Purple-edged copper

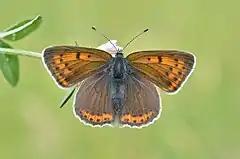
Female

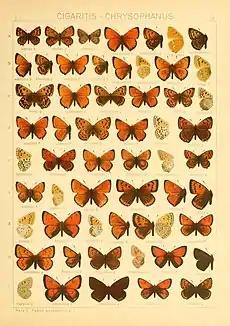
Seitz 76h, i

This species has one generation in June in northern and eastern Europe, two generations in May and then in July in southern Europe. Females lay eggs individually by June–July. Caterpillars feed on "Rumex" spp. (mainly on "Rumex acetosella", "Rumex acetosa", "Rumex hydrolapathum", "Rumex confertus") and "Polygonum bistorta". Caterpillars hibernate after the first molt. They pupate on the ground. Adults fly from June–July to September.